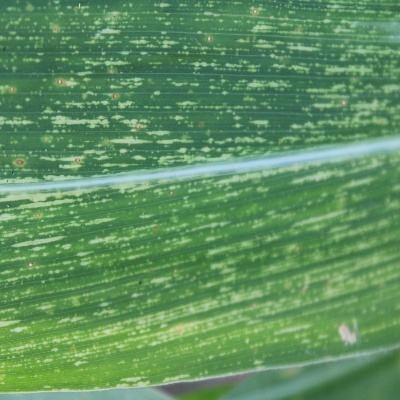
Label: Corn_(Maize)___Maize_Streak_Virus